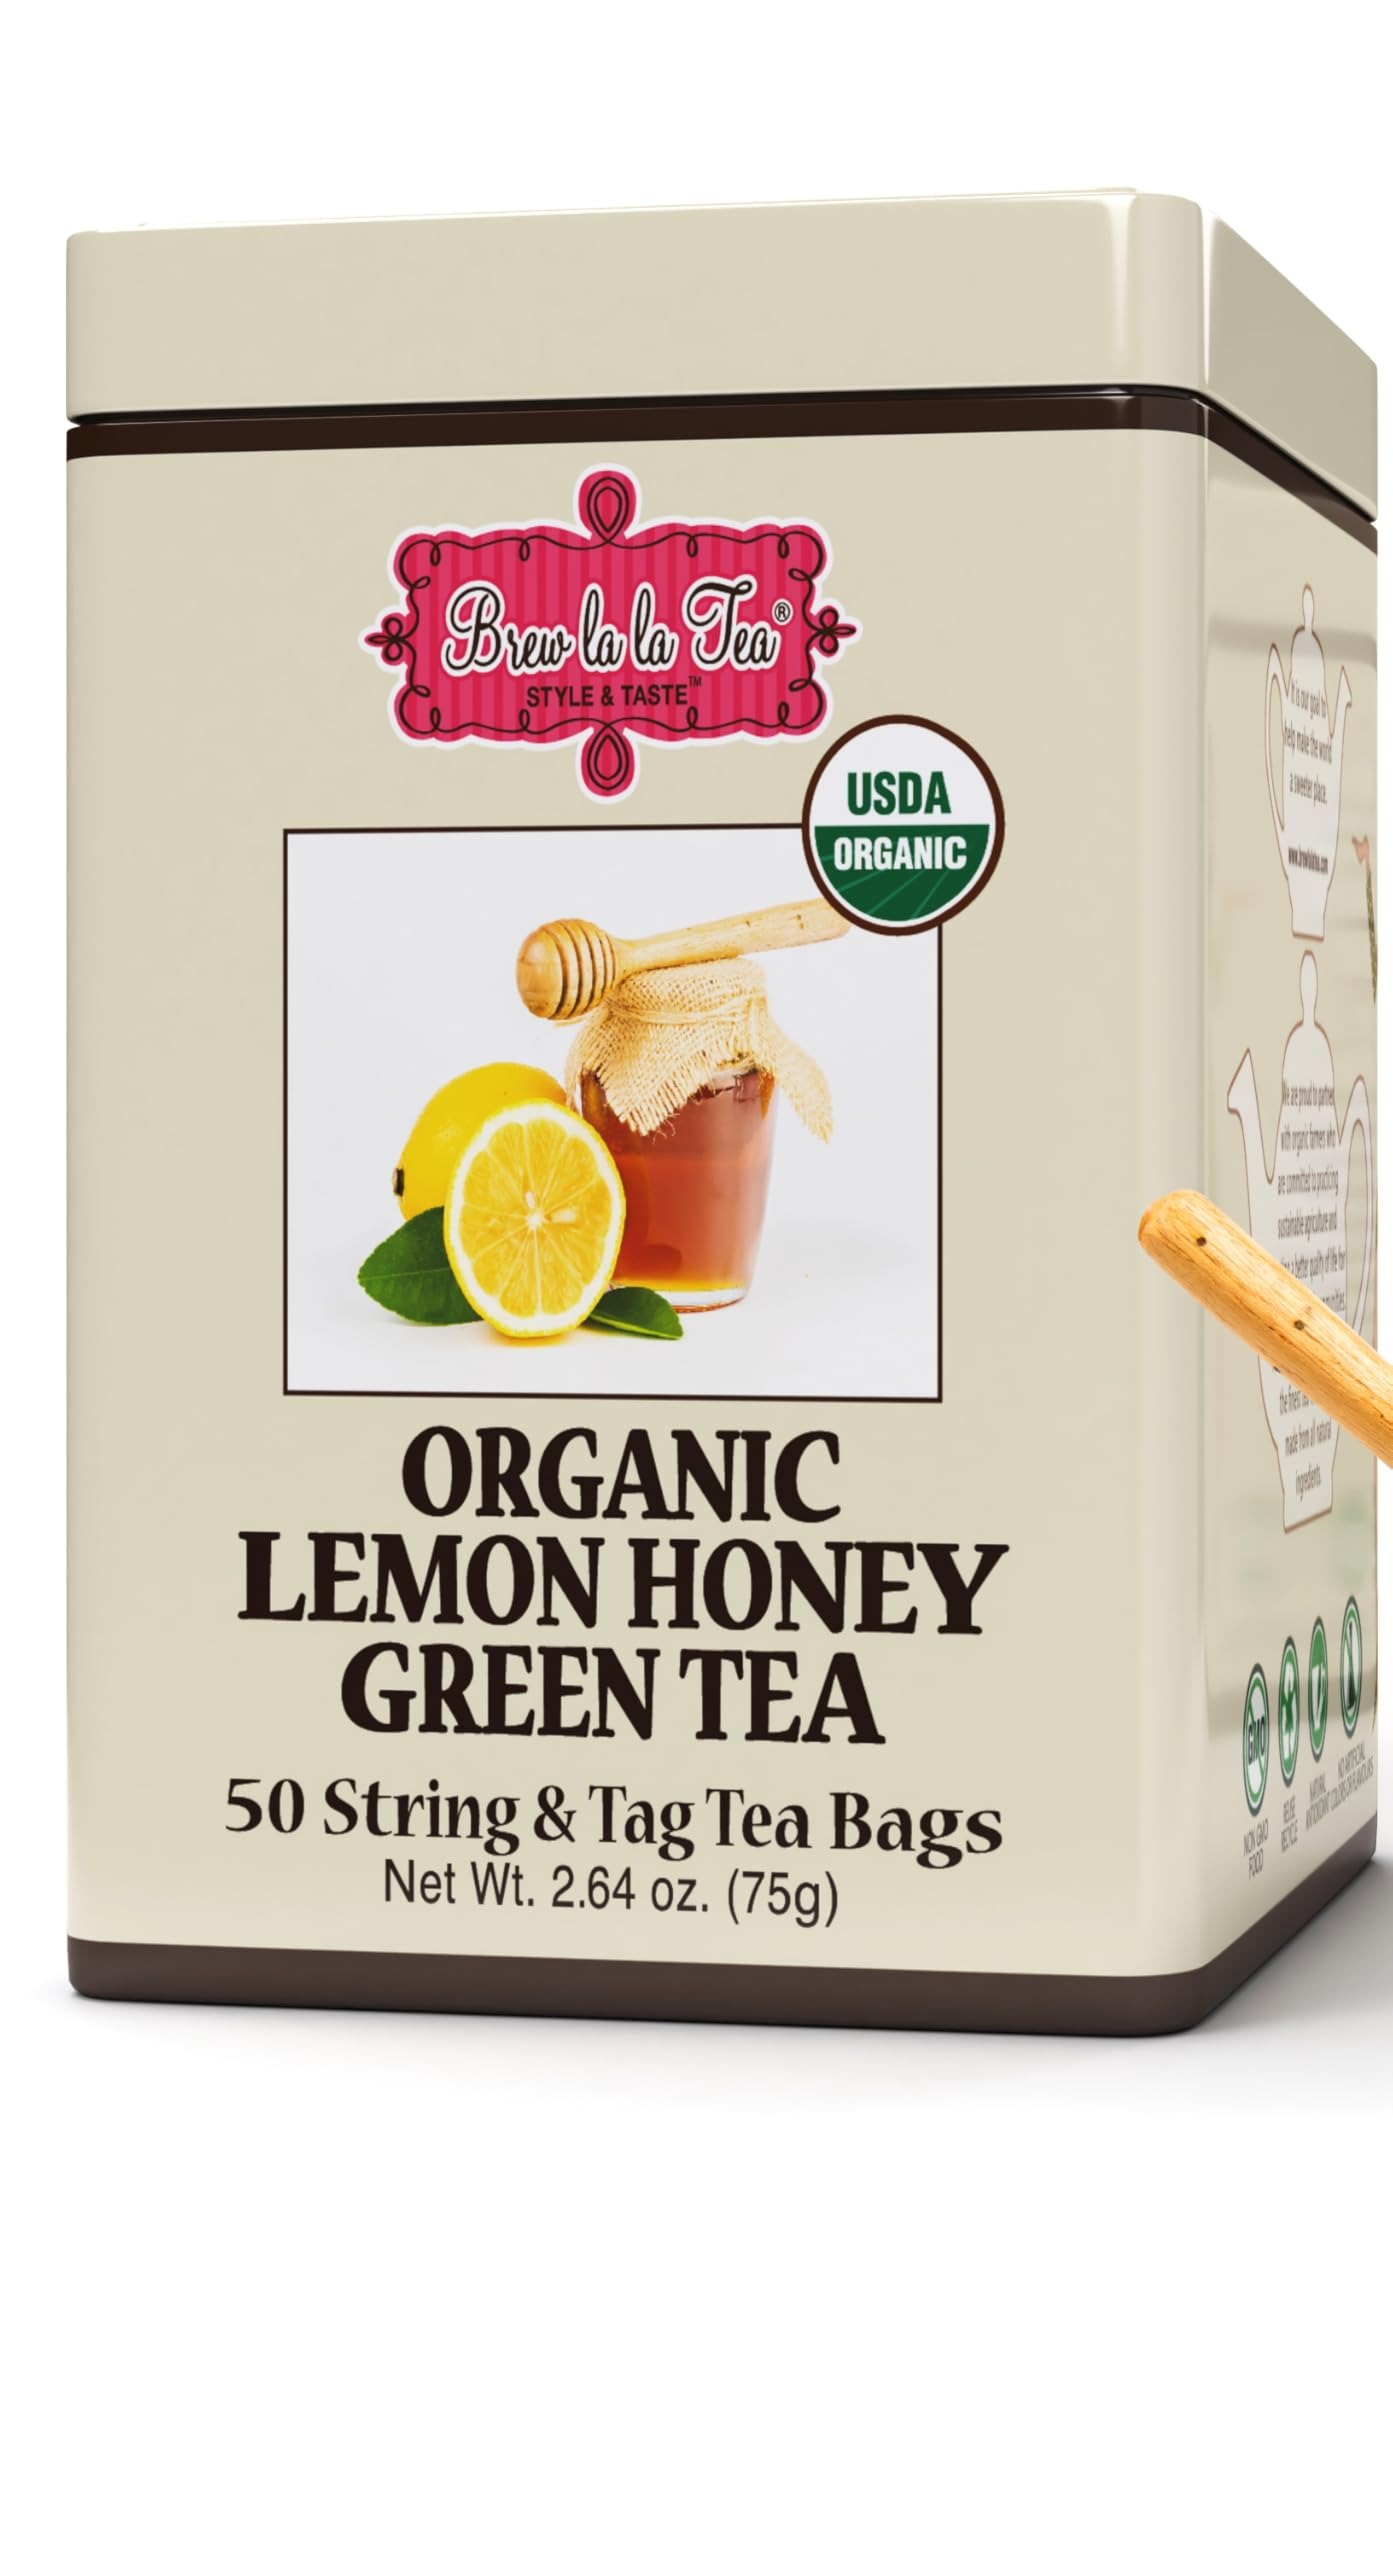
Item Name: Brew La La Organic Green Tea -Lemon Honey Flavor - 50 Double Chambered Teabags - Low Caffeine - USDA Certified Organic
Bullet Point 1: USDA CERTIFIED ORGANIC GREEN TEA: Brew La La flavored teas are non-GMO and 100% free of artificial ingredients.
Bullet Point 2: NATURAL AND ORGANIC FLAVOR
Bullet Point 3: LOWER IN CAFFEINE THAN BLACK TEA: Green teas are naturally lower in caffeine than coffee or black and Oolong teas.
Bullet Point 4: 50 TEA BAGS PER TIN: You'll receive two foil packets containing 25 tea bags each, enclosed in a tin to help keep flavors and spices fresh. Enjoy Brew La La teas hot or enjoy them in a delicious iced tea. A refreshing choice year-round!
Value: 50.0
Unit: Count

Price: 14.99